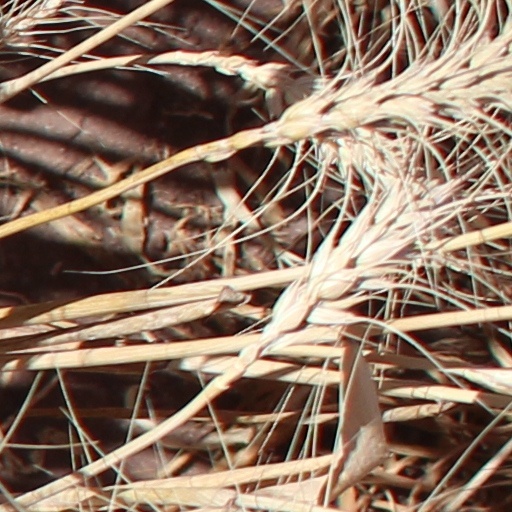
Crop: wheat